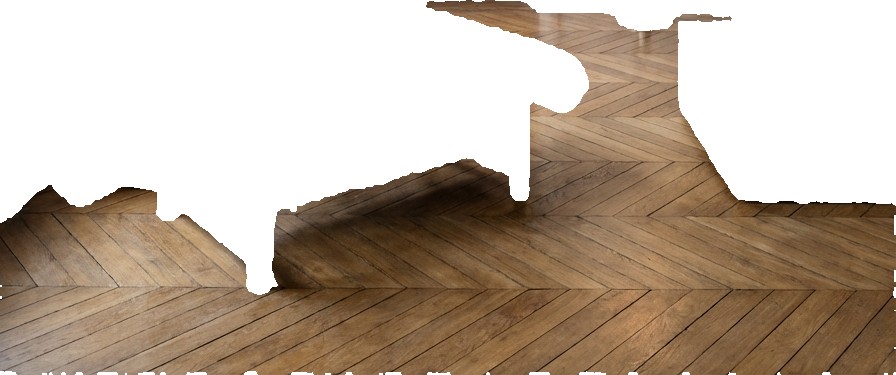
Surface category: floors